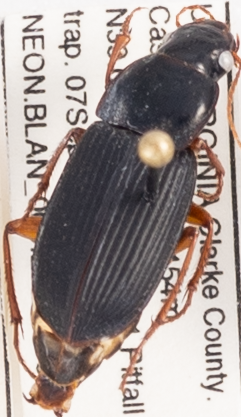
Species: Harpalus pensylvanicus
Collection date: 2021-09-07
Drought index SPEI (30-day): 1.69
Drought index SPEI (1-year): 0.63
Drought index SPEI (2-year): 0.32